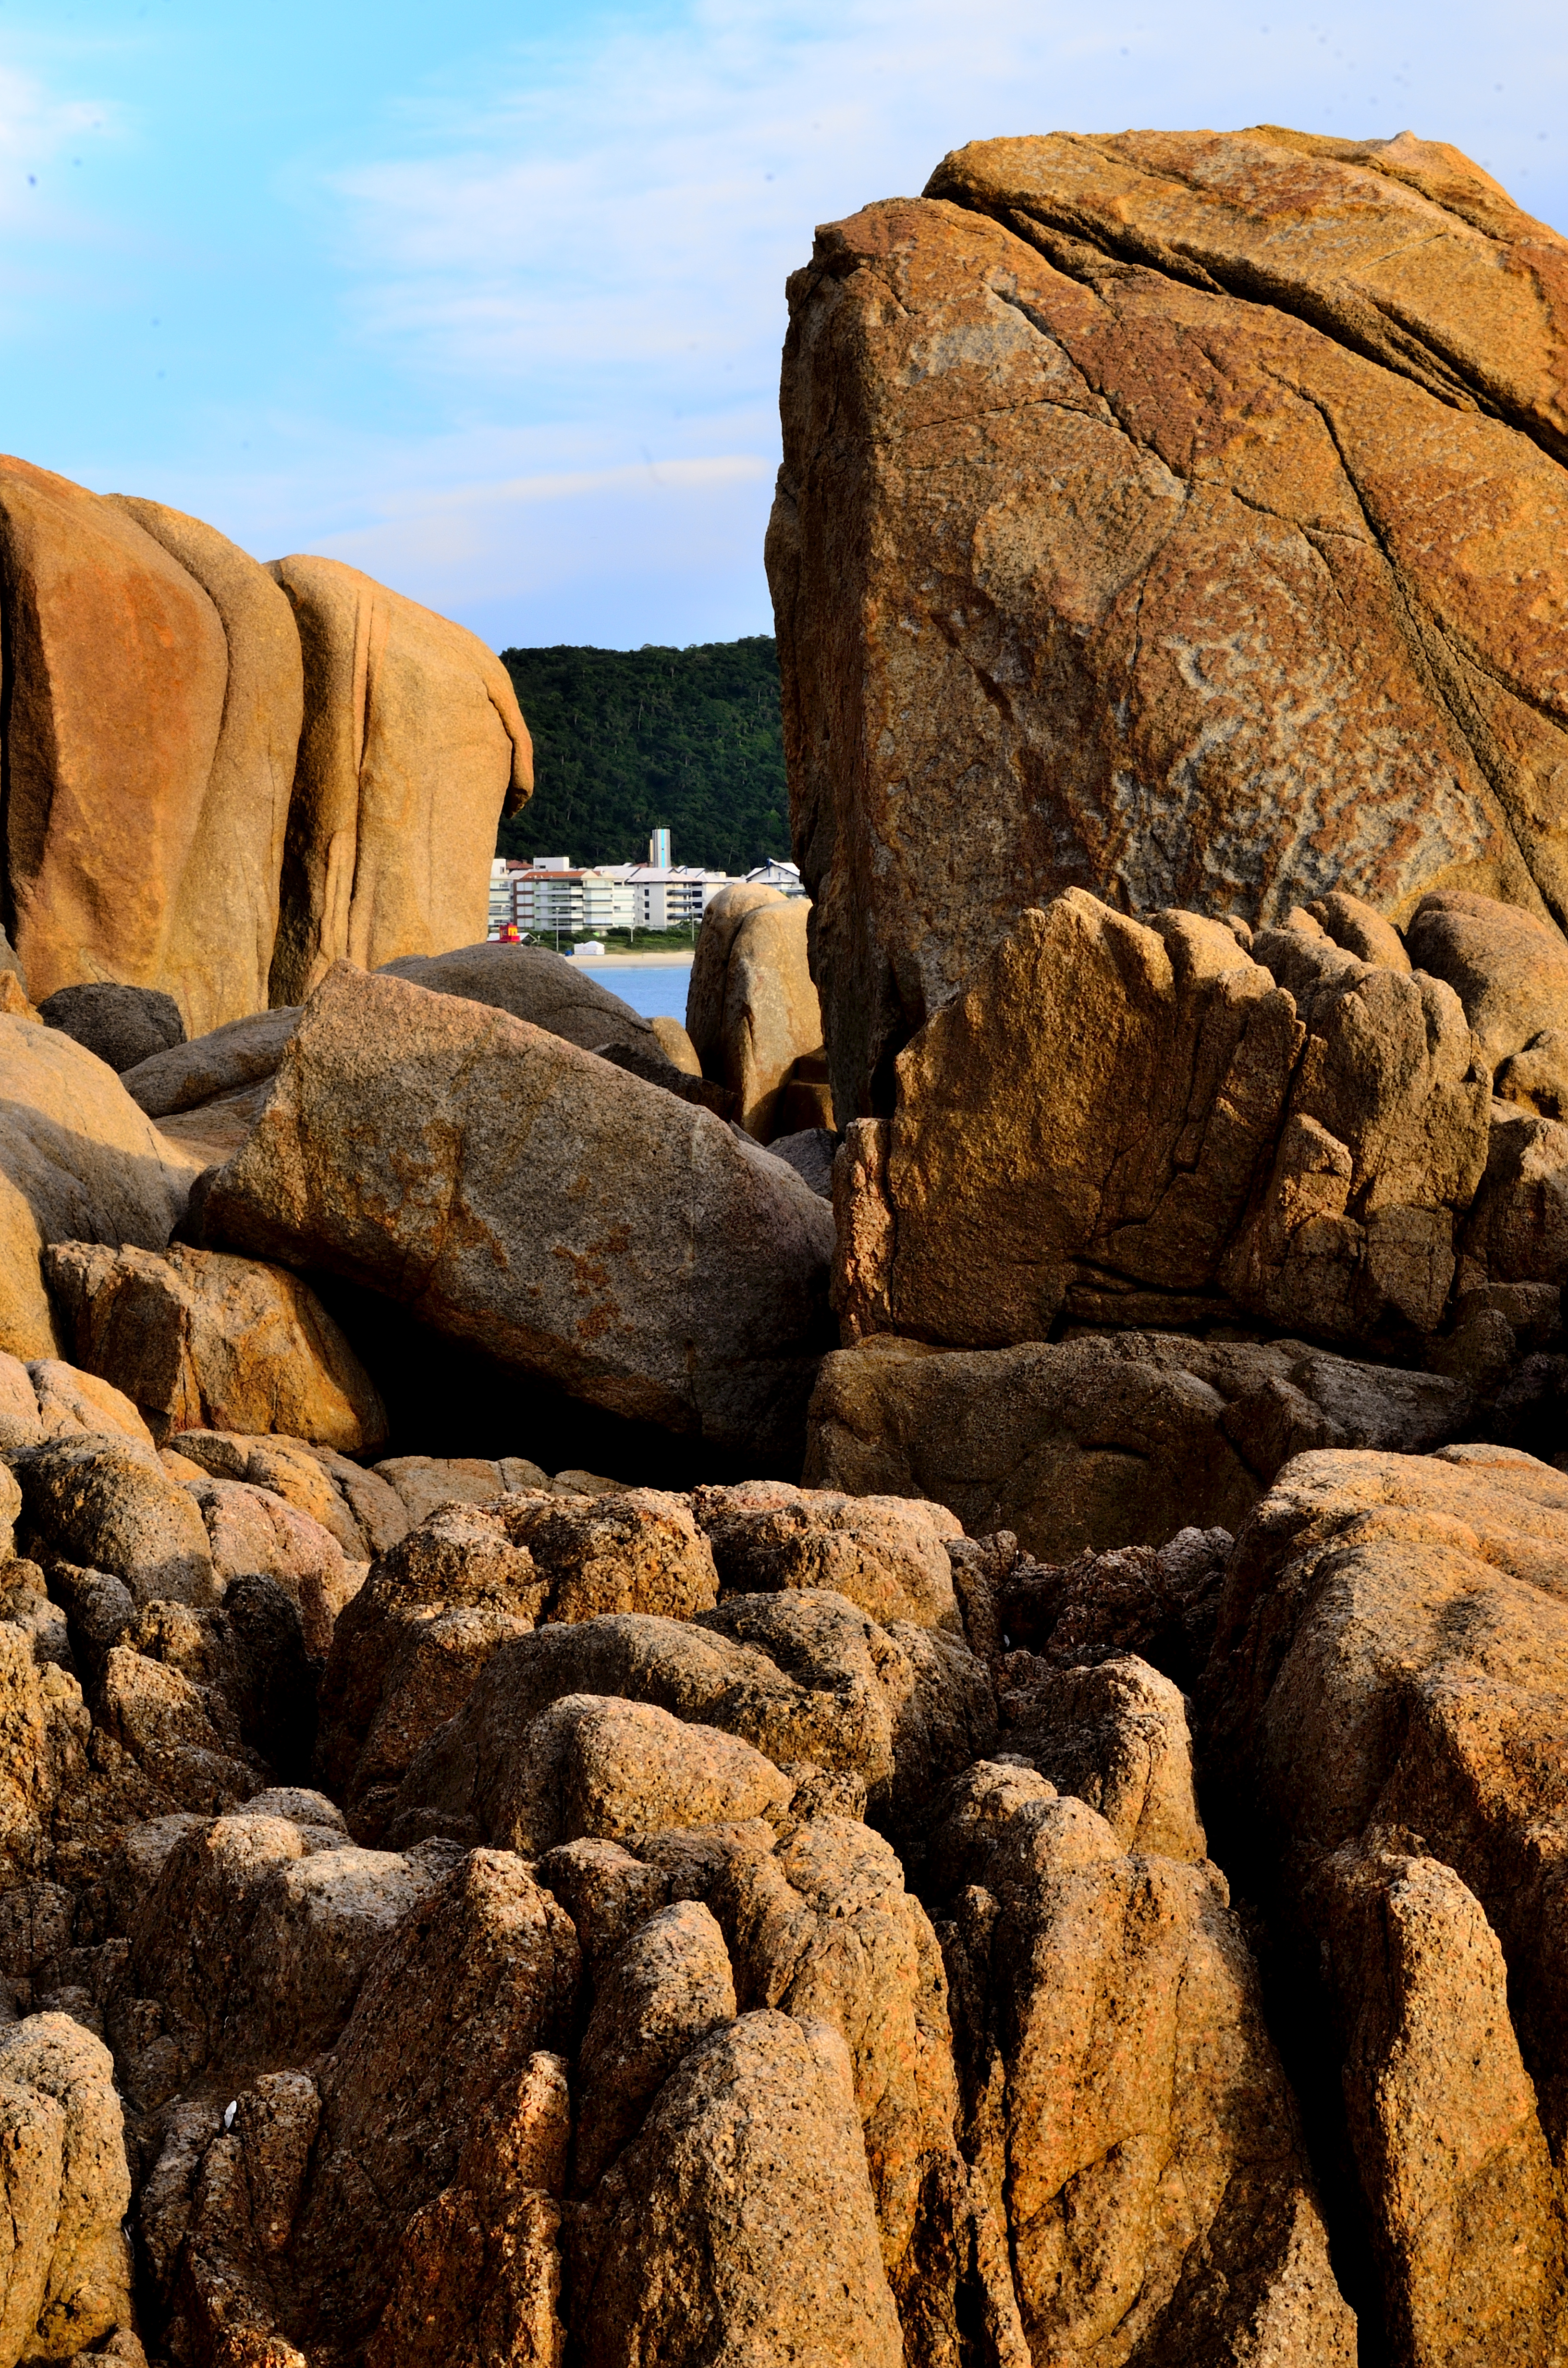
landscape, sea, coast, nature, rock, wilderness, wood, shore, formation, cliff, arch, terrain, material, rocks, geology, boulder, piedra, amanecer, morro, ingleses, praiabrava, pontadasfeiticeiras, wadi, ancient history, natural environment